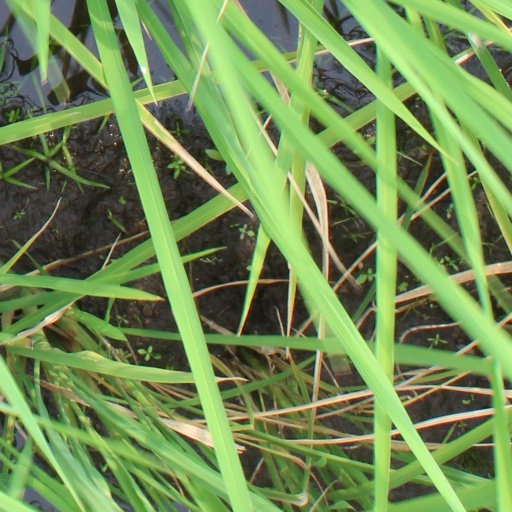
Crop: rice